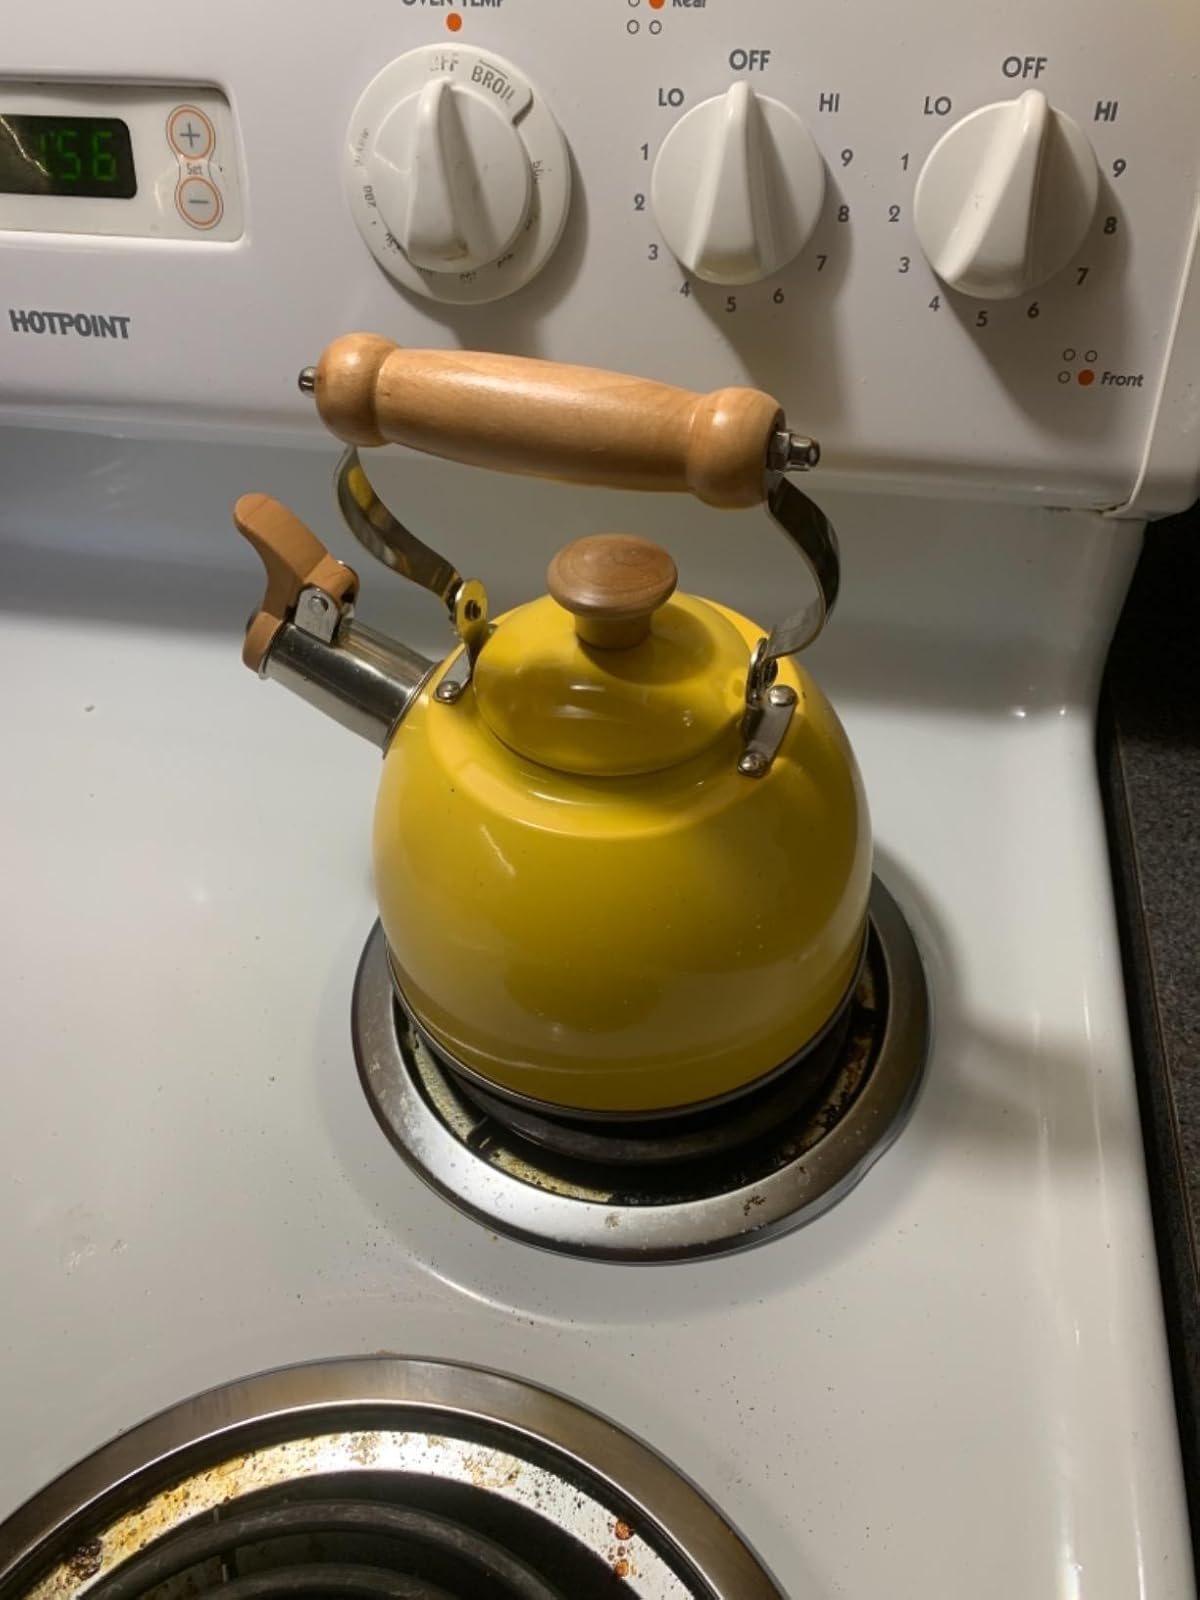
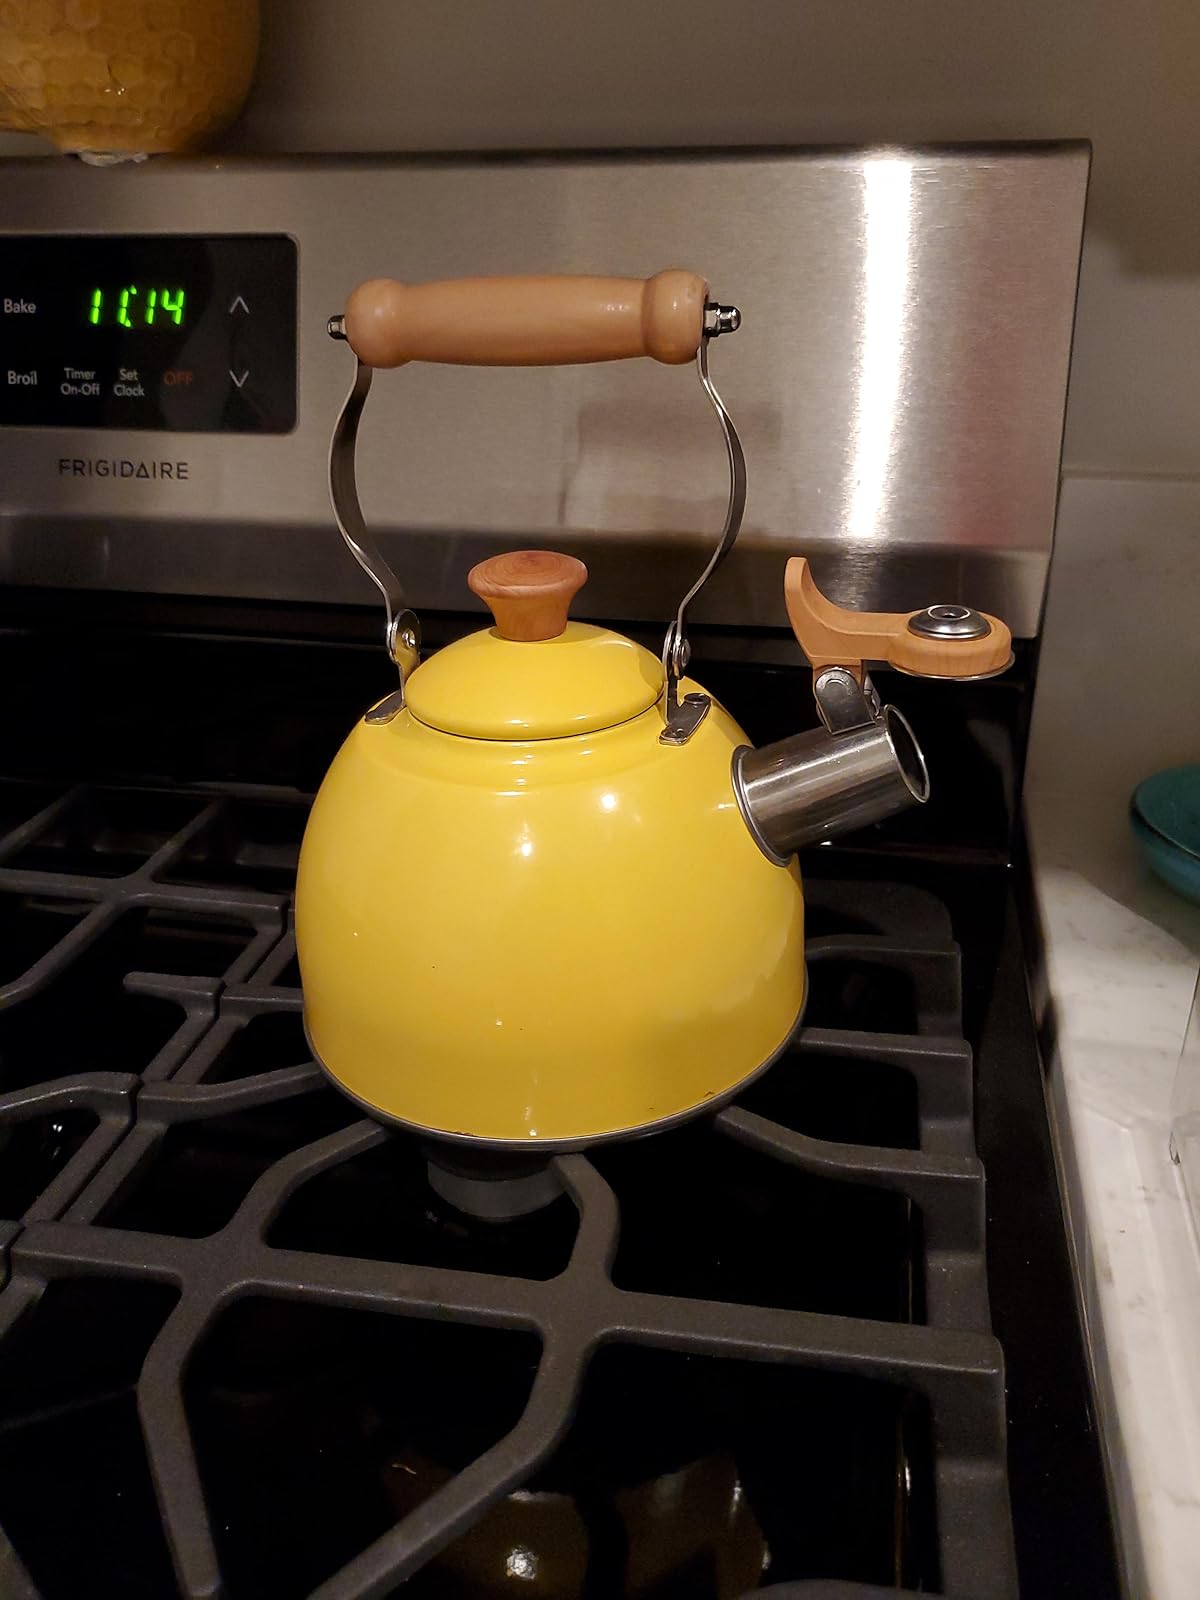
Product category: items_kettle
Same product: yes